Nickel(II) chloride

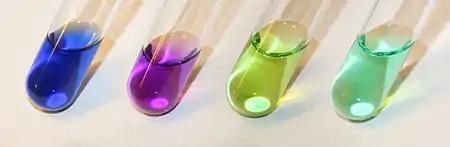
Color of various Ni(II) complexes in aqueous solution. From left to right, , , ,

Most of the reactions ascribed to "nickel chloride" involve the hexahydrate, although specialized reactions require the anhydrous form.